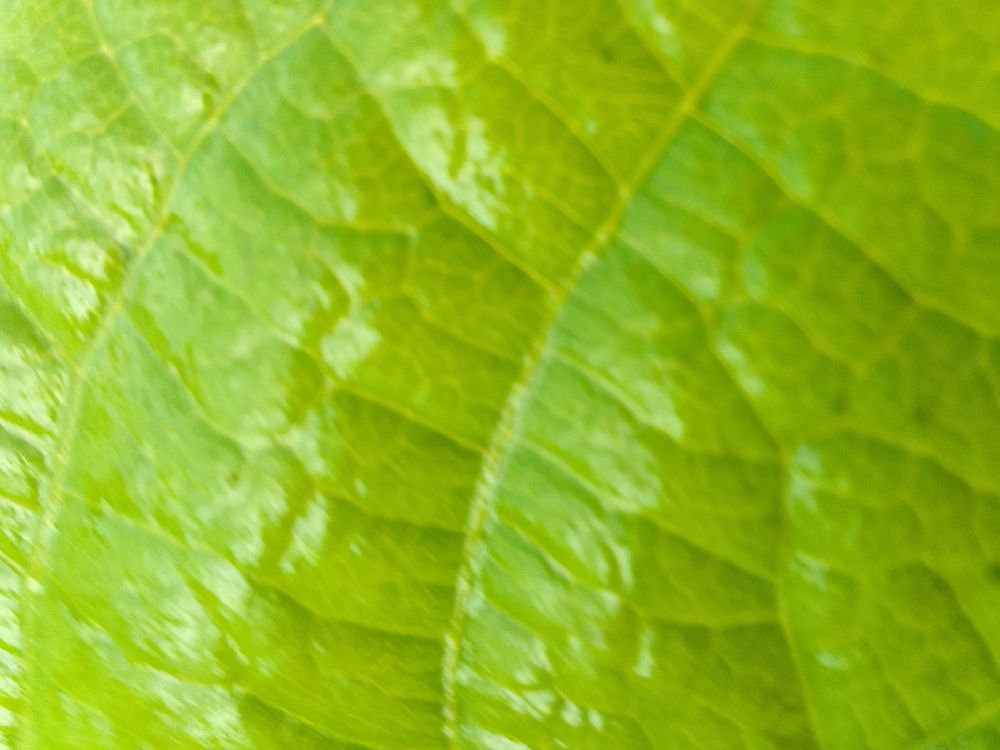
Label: healthy